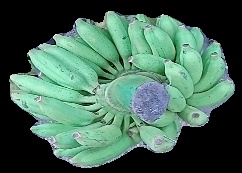
Variety: elakki-bale
Grade: grade1